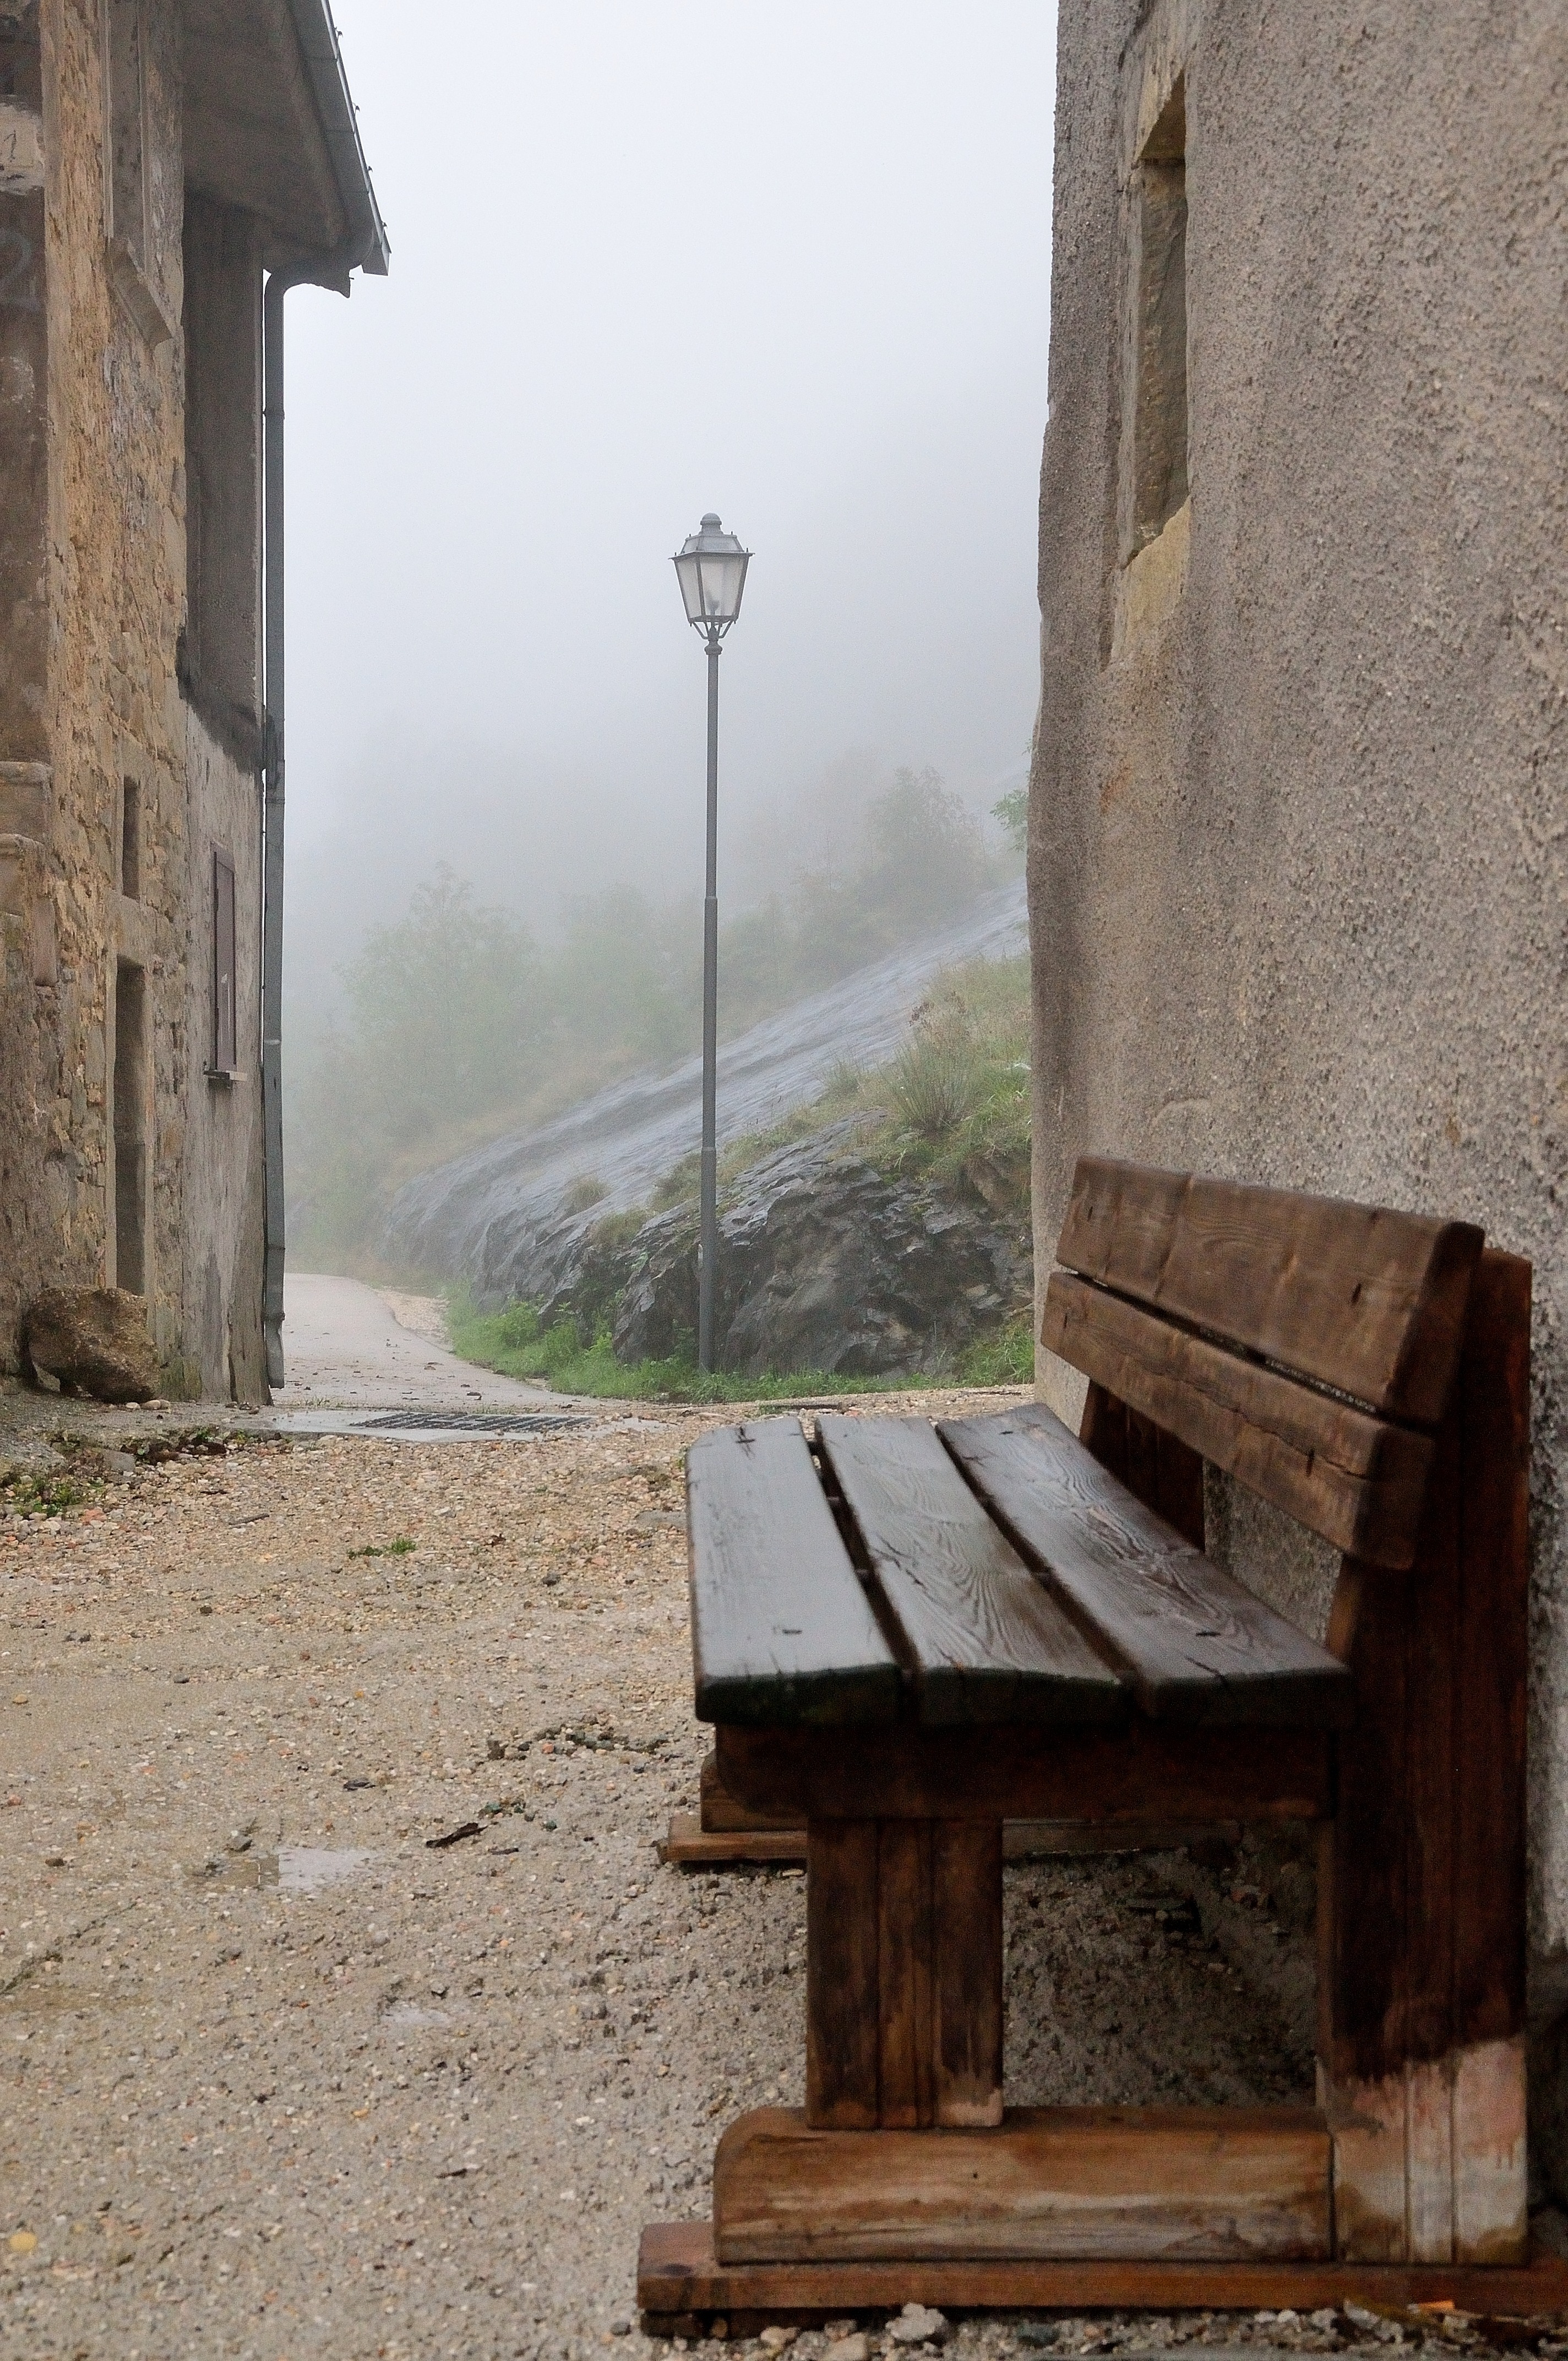
mountain, wood, fog, bench, street, house, wall, solitude, sculpture, temple, ruins, history, glimpse, ancient history